James H. Burnley IV

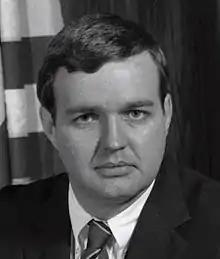
Burnley as Transportation Secretary

James Horace Burnley IV (born July 30, 1948) is an American politician and lawyer. He served as the United States Secretary of Transportation from 1987 until 1989, during the administration of President Ronald Reagan. He is a partner at Venable LLP in Washington, D.C.